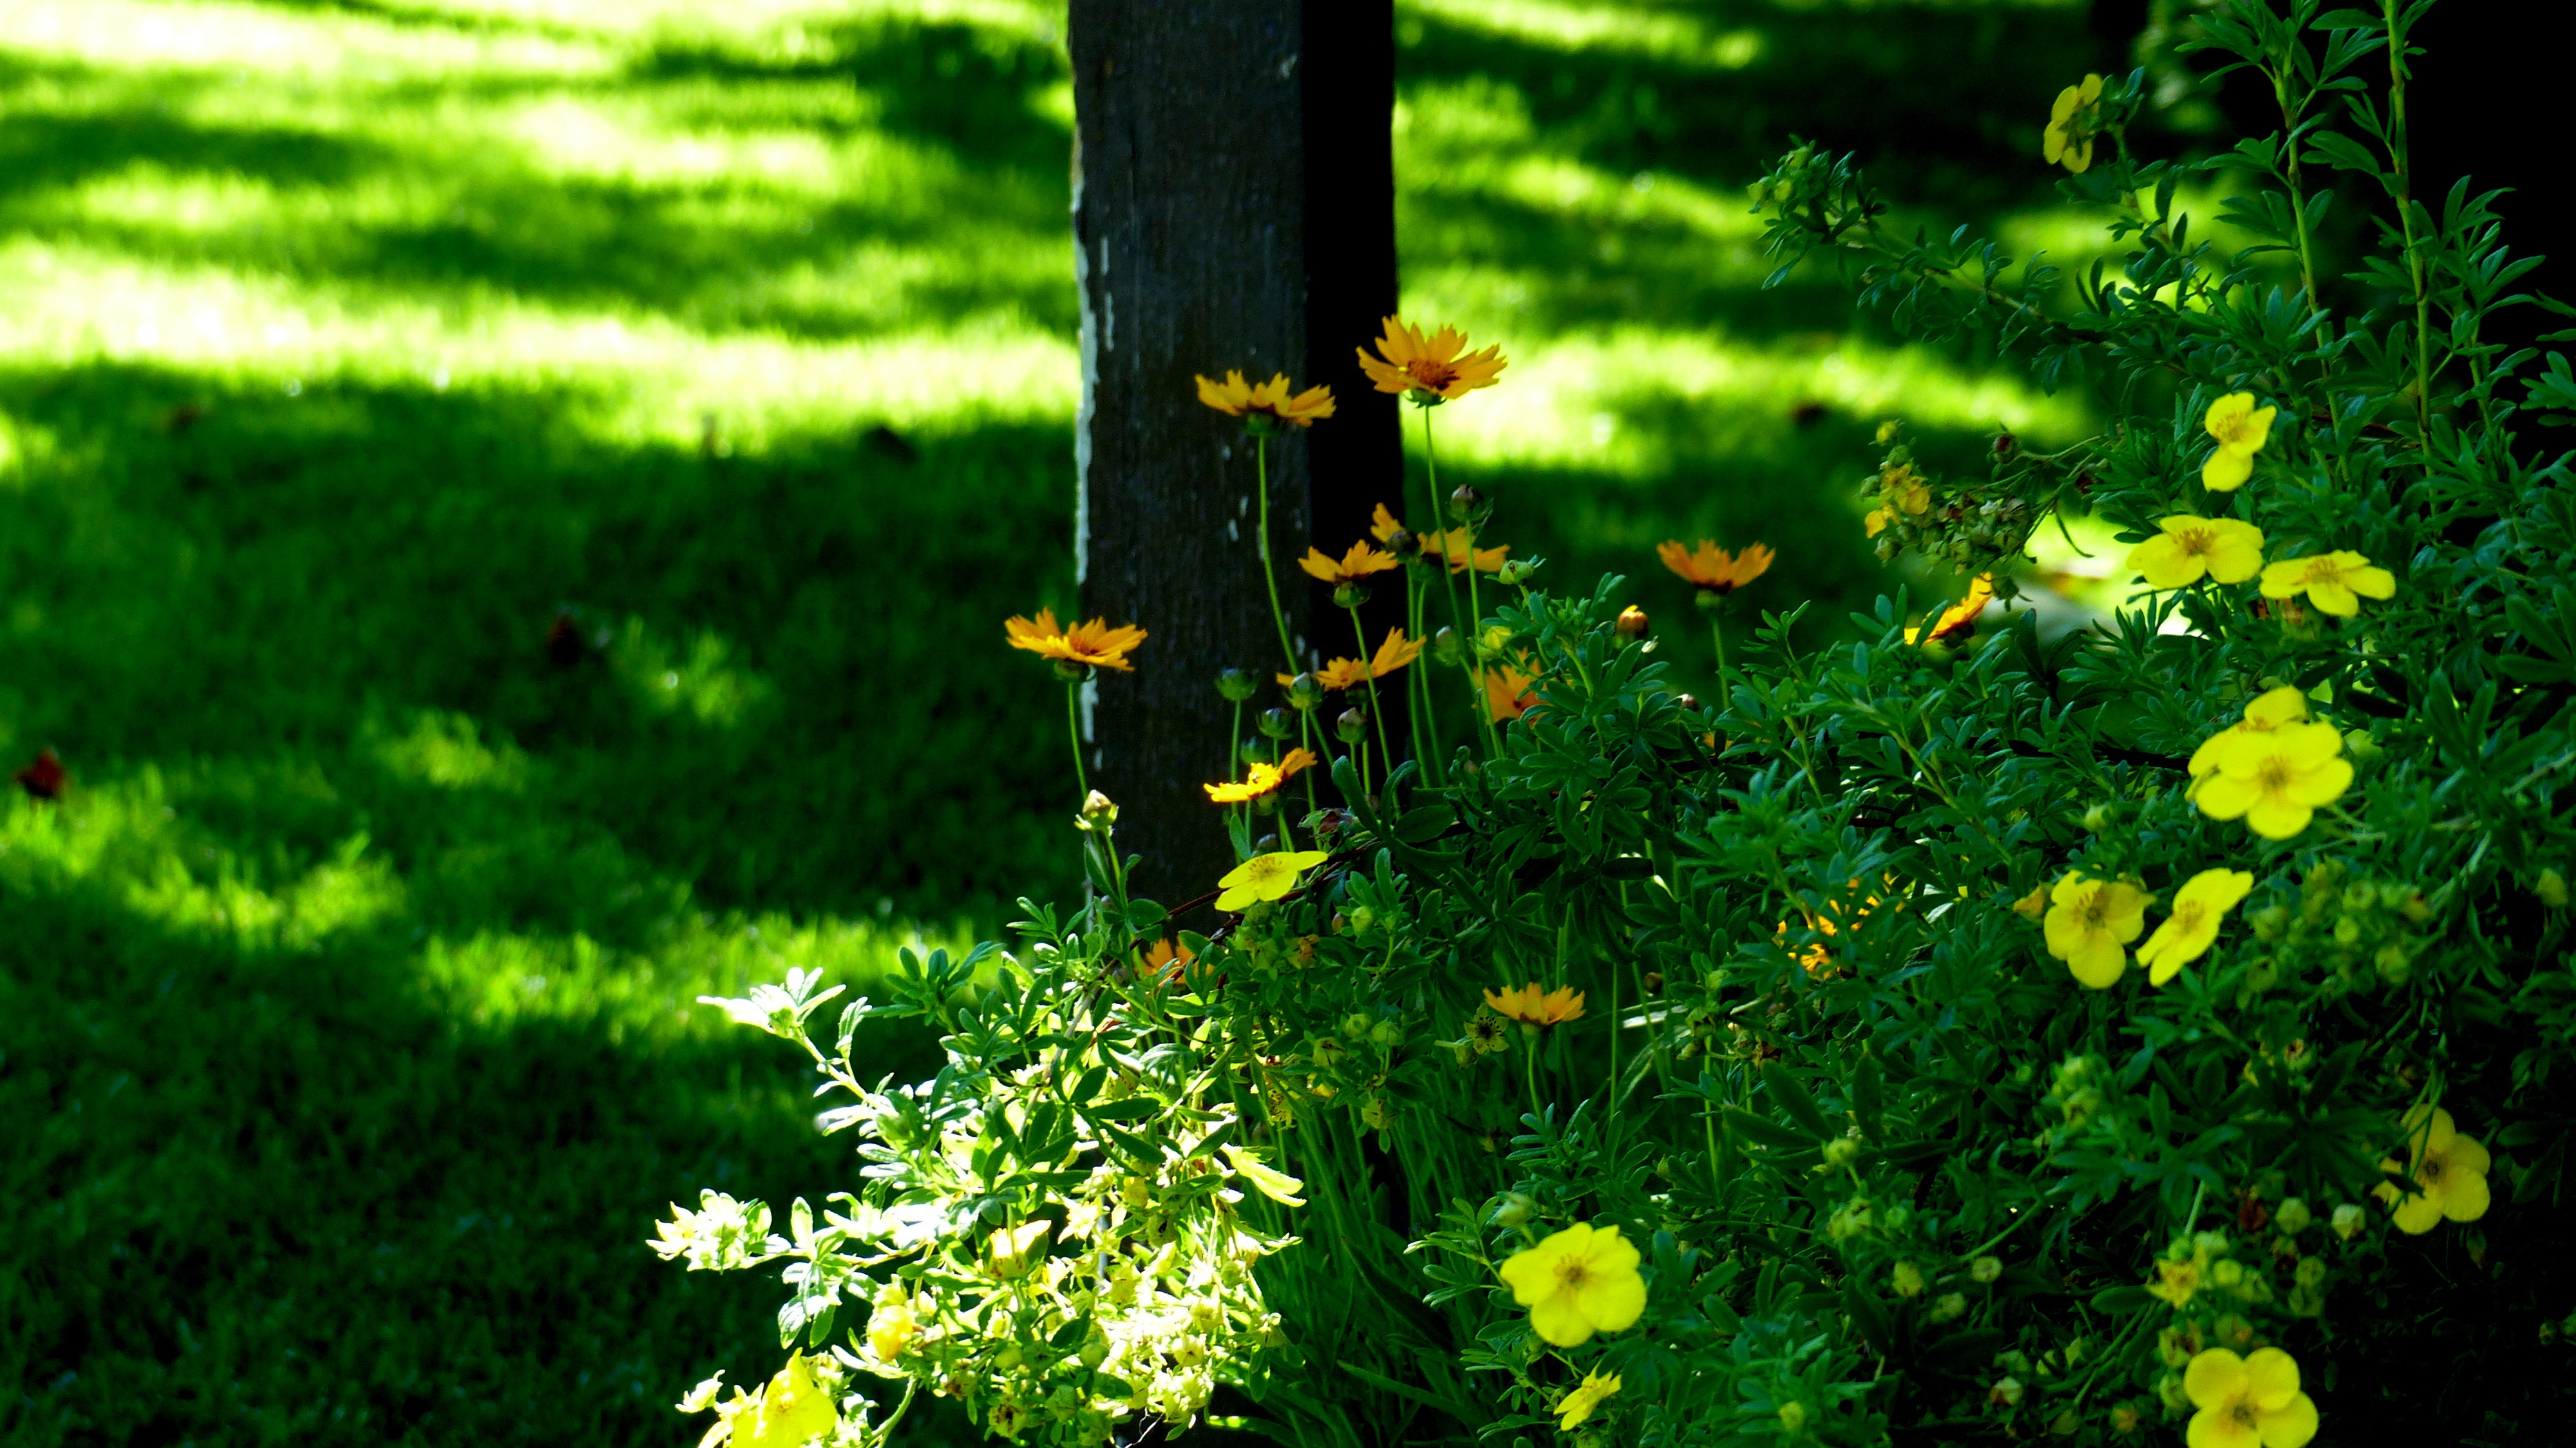
tree, forest, grass, plant, lawn, meadow, sunlight, leaf, flower, bloom, summer, green, color, yellow, garden, flora, plants, wildflower, flowers, shrub, woodland, habitat